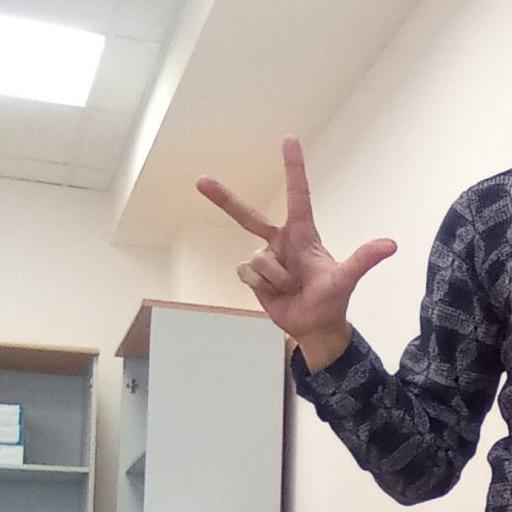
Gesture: three2